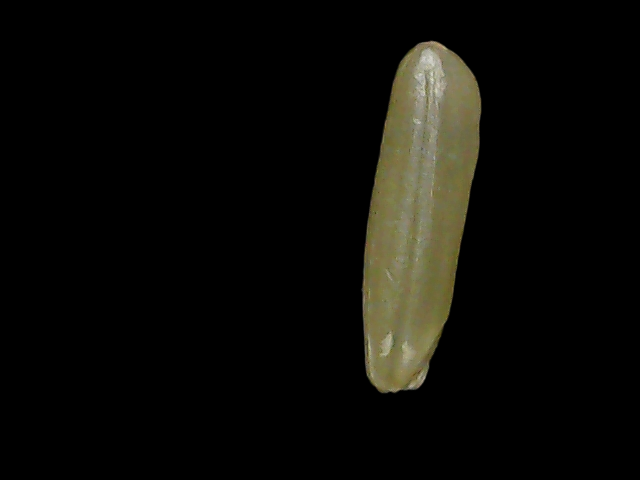
Rice variety: Binadhan19